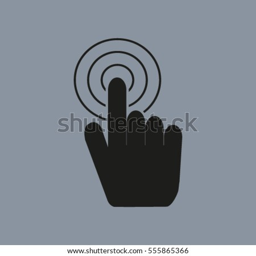
hand with touching a button or pointing finger .